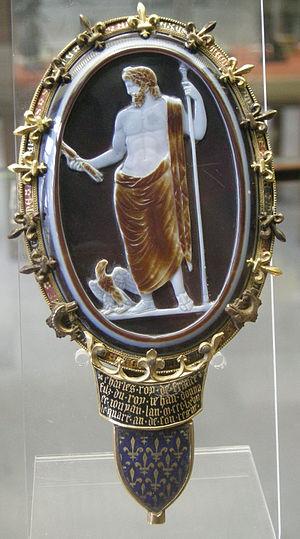
Le camée est une technique de gravure, voire de sculpture en bas-relief, de la glyptique utilisée essentiellement sur les matériaux présentant des strates de couleurs contrastées. Il s'agit de tirer parti de cette structure en faisant apparaître ces couleurs à des endroits voulus pour créer des formes.
Le camée de Chartres est un grand camée de sardonyx d'origine romaine ensuite réutilisé au Moyen Âge pour orner une châsse du trésor de la cathédrale Notre-Dame de Chartres. Il est aujourd'hui conservé à Paris au département des Monnaies, médailles et antiques de la Bibliothèque nationale de France.